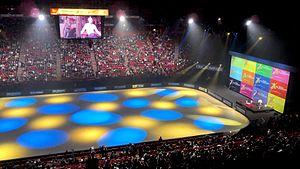
Trophée Eric Bompard 2011 au Palais Omnisport de Paris-Bercy
Le Trophée de France est une compétition internationale de patinage artistique et de danse sur glace créée en 1987. Elle est intégrée au Grand Prix ISU en 1995 ; c'est en général la quatrième compétition du Grand Prix ISU et a habituellement lieu en novembre.
Le Trophée de France est une compétition internationale de patinage artistique qui se déroule en France au cours de l'automne. Il accueille des patineurs amateurs de niveau senior dans quatre catégories: simple messieurs, simple dames, couple artistique et danse sur glace. En 2011 il s'appelait également Trophée Éric Bompard.